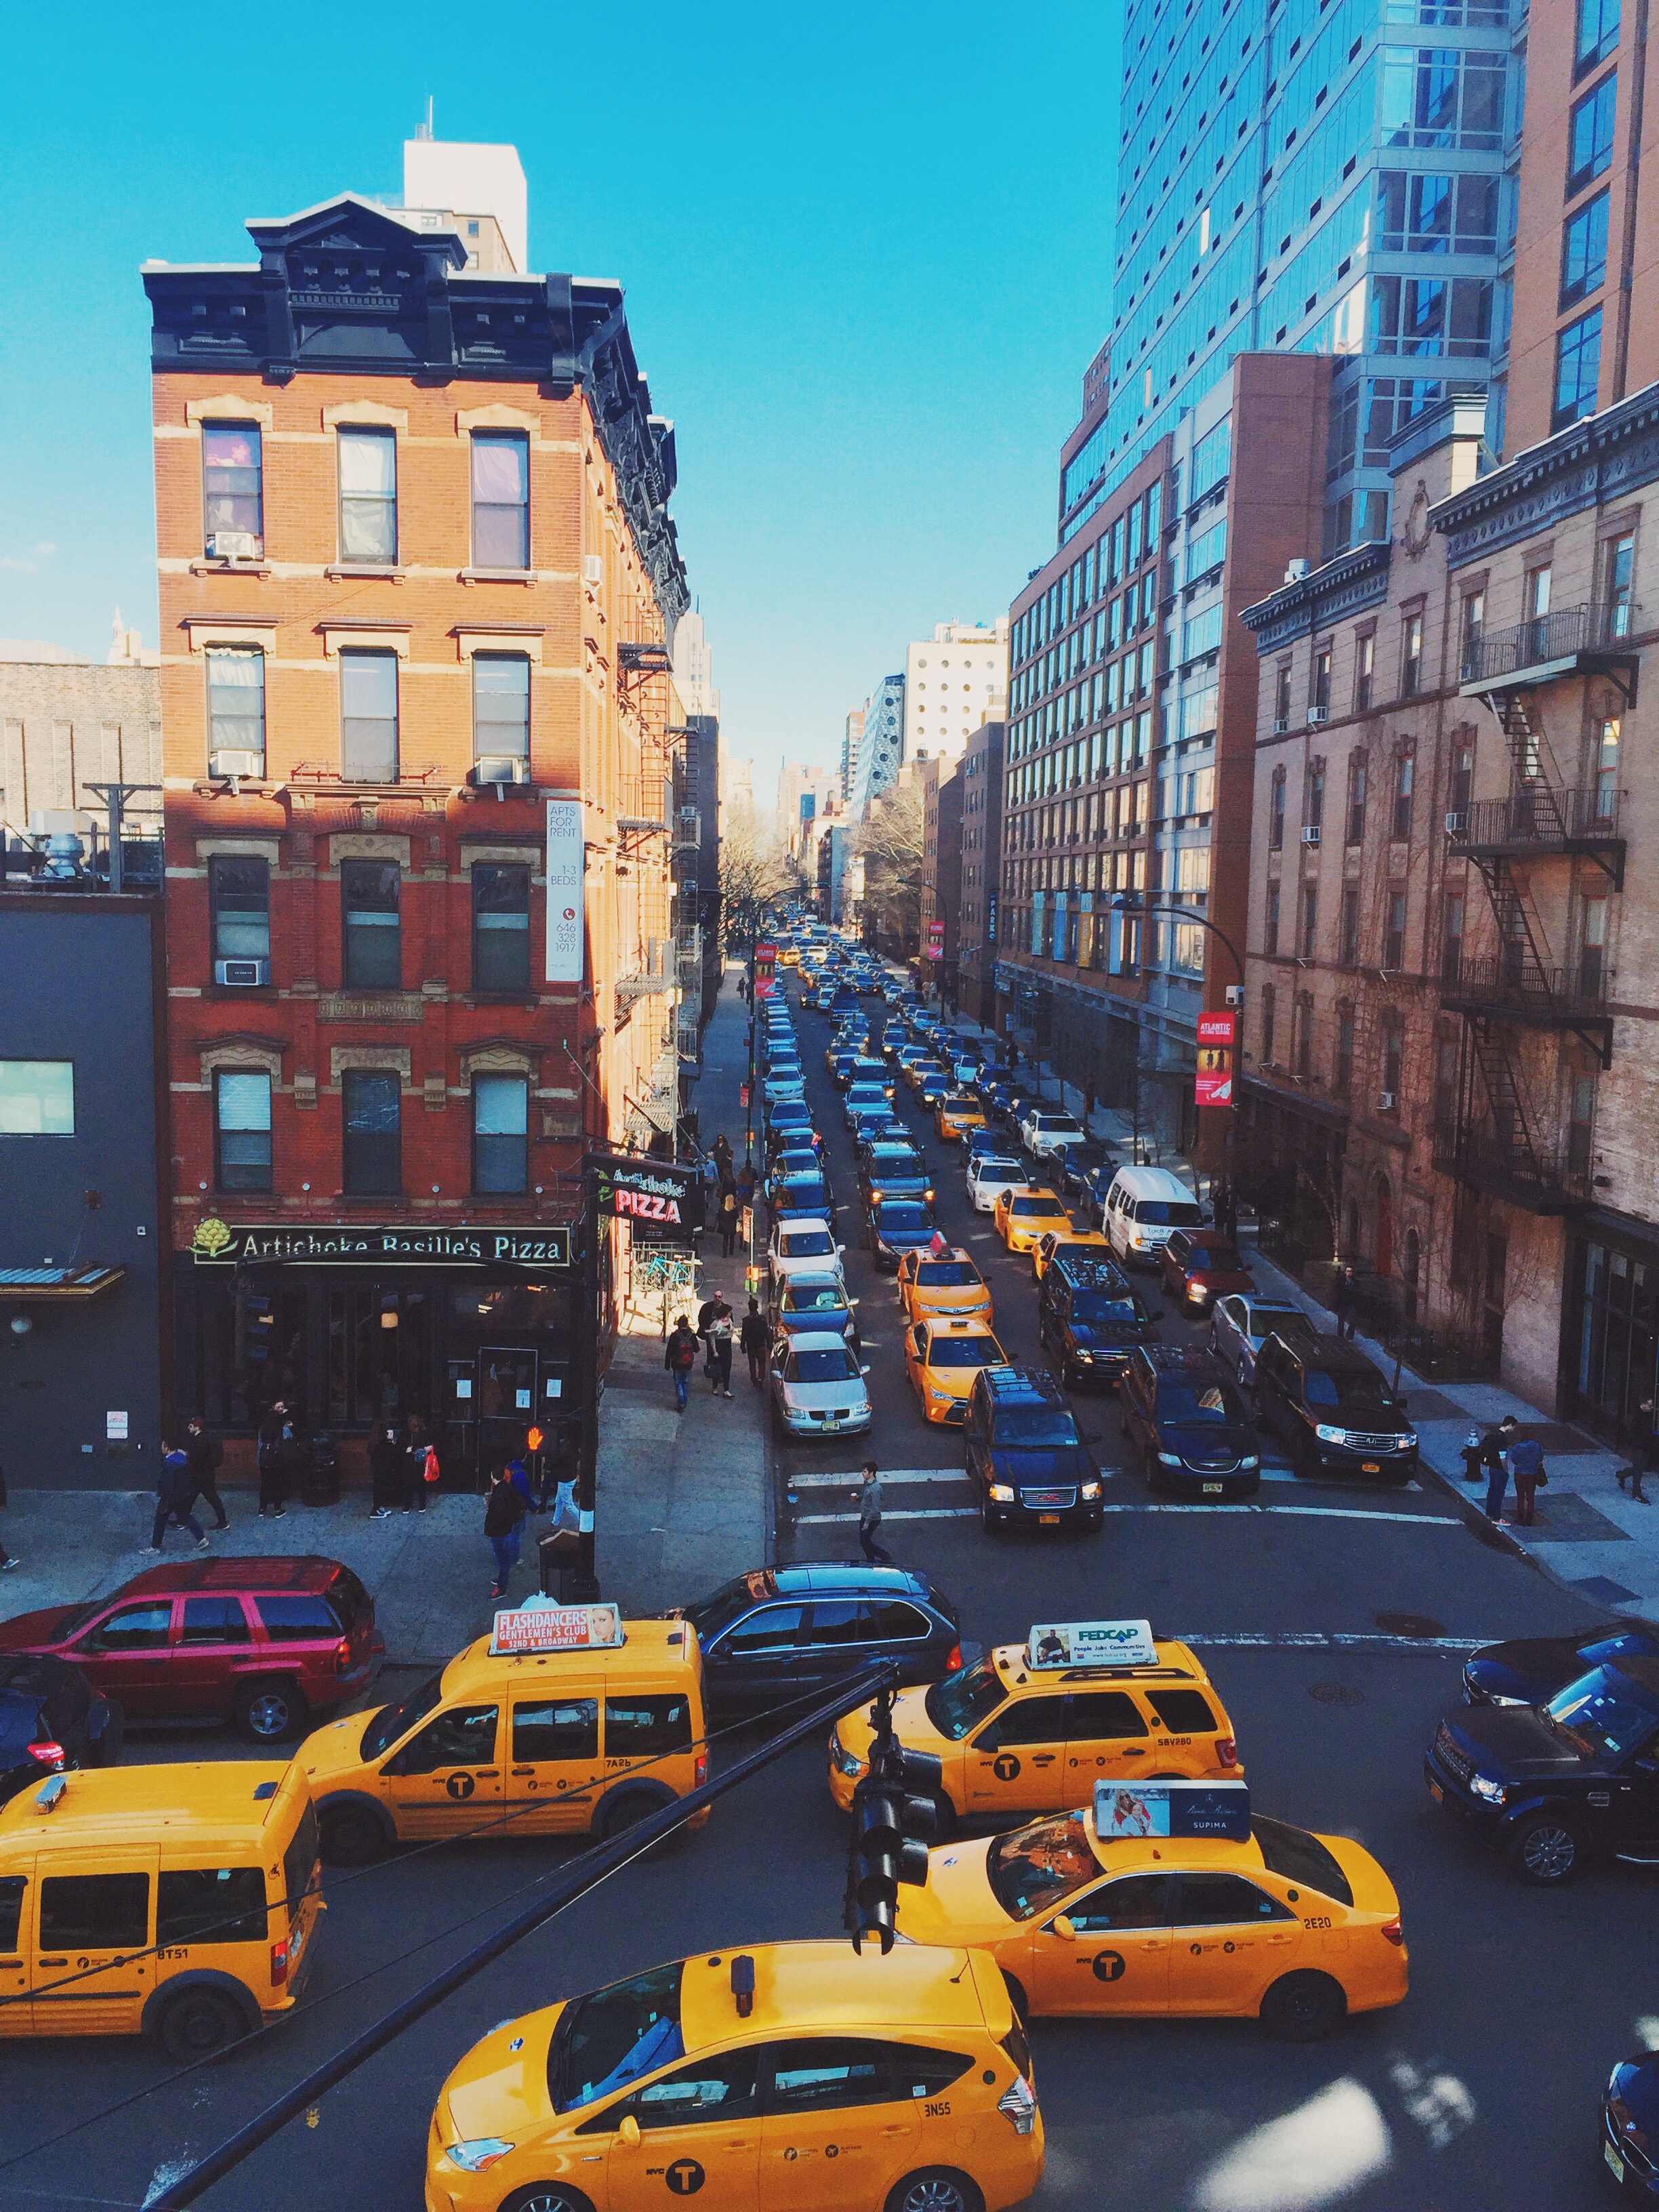
road, traffic, street, city, skyscraper, cityscape, downtown, transport, vehicle, infrastructure, metropolis, neighbourhood, urban area, metropolitan area